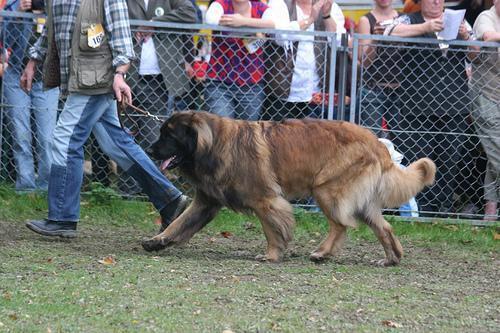
Leonberg